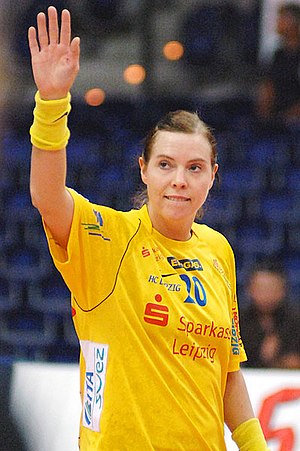
Else-Marthe Sørlie Lybekk
Else-Marthe Sørlie Lybekk er en norsk håndboldspiller, der i 2010 stoppede karrieren.